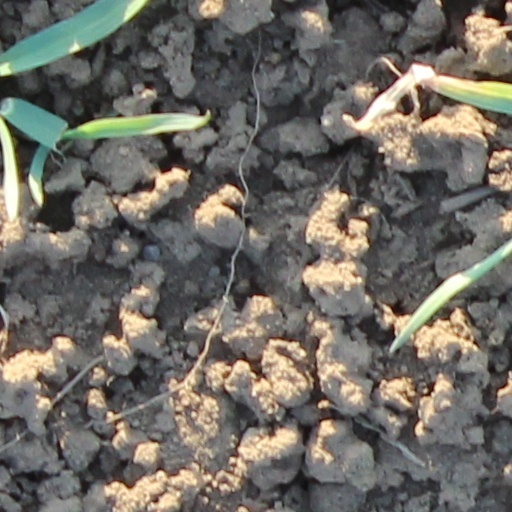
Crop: wheat